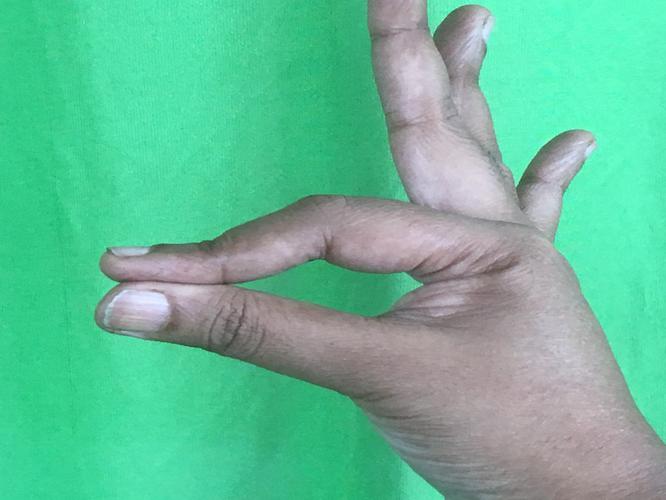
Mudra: Hamsasyam
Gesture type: single_hand